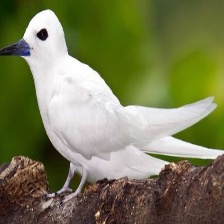
Species: FAIRY TERN
Scientific name: STERNULA NEREIS